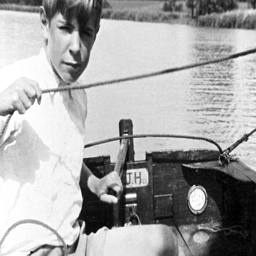
person is pictured fishing on a boat .